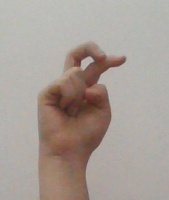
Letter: zay